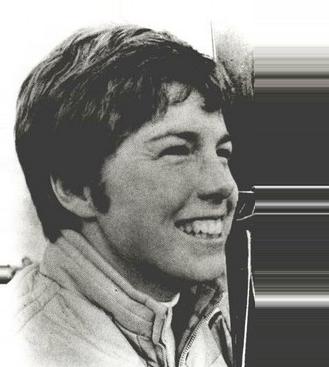
Age: 21